Nationalist government

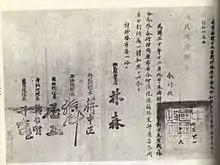
War Declaration against Japan by the Chongqing Nationalist Government on 9 December 1941

The Nationalists faced a new challenge with the Japanese invasion of Manchuria in 1931, with hostilities continuing through the Second Sino-Japanese War, part of World War II, from 1937 to 1945. The government of the Republic of China retreated from Nanjing to Chongqing. In 1945, after the war of eight years, Japan surrendered and the Republic of China, under the name "China", became one of the founding members of the United Nations. The government returned to Nanjing in 1946.